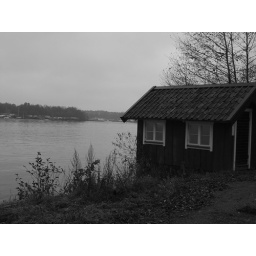
a house by the lake